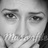
Emotion: sad